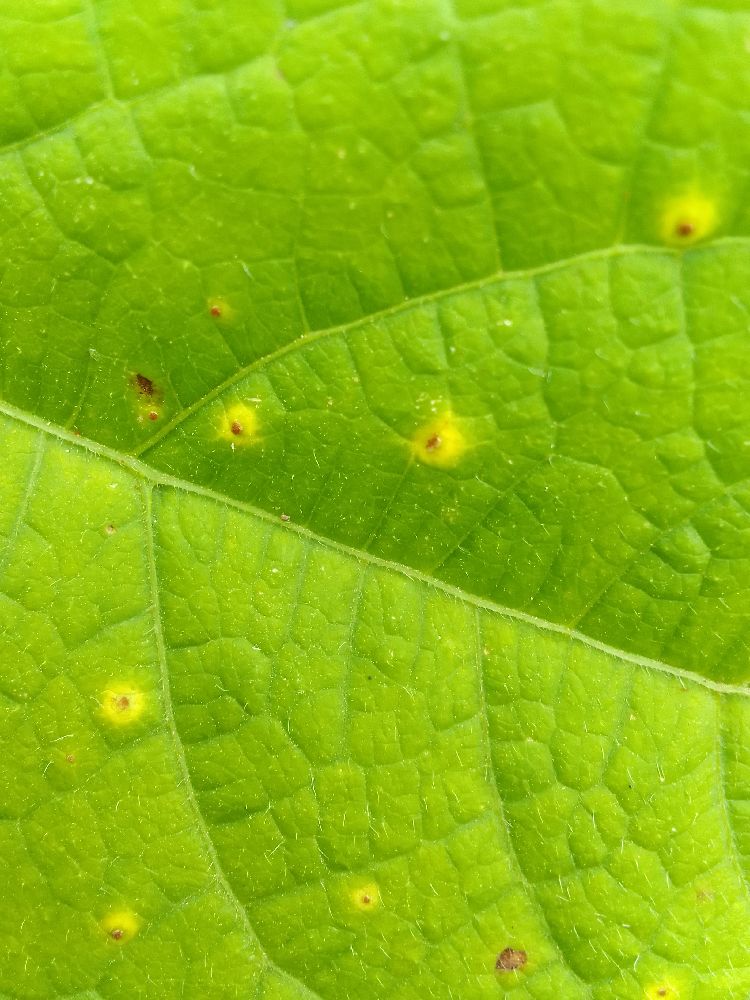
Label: rust